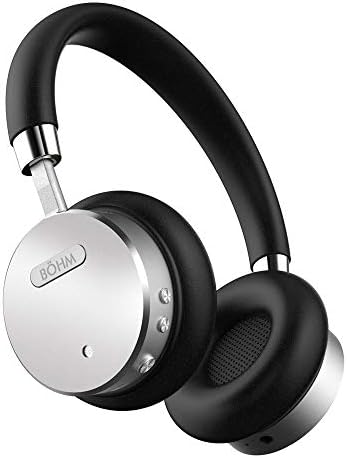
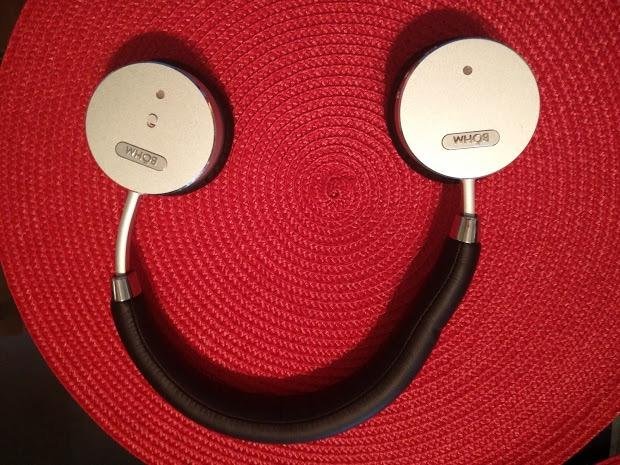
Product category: headphones
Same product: yes